Songo music

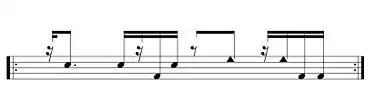
Basic form of songo tumbadoras part. Triangle notehead: high-pitched drum slap; regular noteheads: high and low drum open tones..

In several songo arrangements, the tumbadora ('conga') part sounds the typical tumbao on the low-pitched drum, while replicating the quinto (lead drum) of guaguancó on the high-pitched drum. The quinto-like phrases can continually change, but they are based upon a specific counter-clave motif. [See: "Songo Patterns on Congas" (Changuito).